William Lee Howard

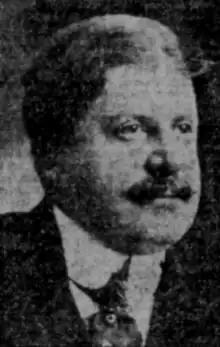
William Lee Howard

William Lee Howard was born in Hartford, Connecticut on the 1st of November 1860. His father was one of the founders of the Republican Party. He attended Williston Seminary, and studied medicine at the College of Physicians and Surgeons, New York. He also spent time at Columbia University, Oxford University, Ecole de Médecine, Paris, and the University of Edinburgh, before ultimately obtaining his M.D. from University of Vermont in 1890. Howard was memorably described by Howard A. Kelly, in the "Dictionary of American Biography" (1928) as "an eccentric, irresponsible character whose native ability was wasted in a desultory, rambling life, and in neglect of those codes which society has erected as safeguards to the perpetuity of the race. A writer of books on sex subjects, and a pamphleteer ... [he] was held to more esteem by the laity than by the profession". William Lee Howard had written in 1903 that the white race “in every aspect of the term [be] quarantined from the African.”